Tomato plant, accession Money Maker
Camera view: vertical (180 deg); turntable rotation: 90 degrees
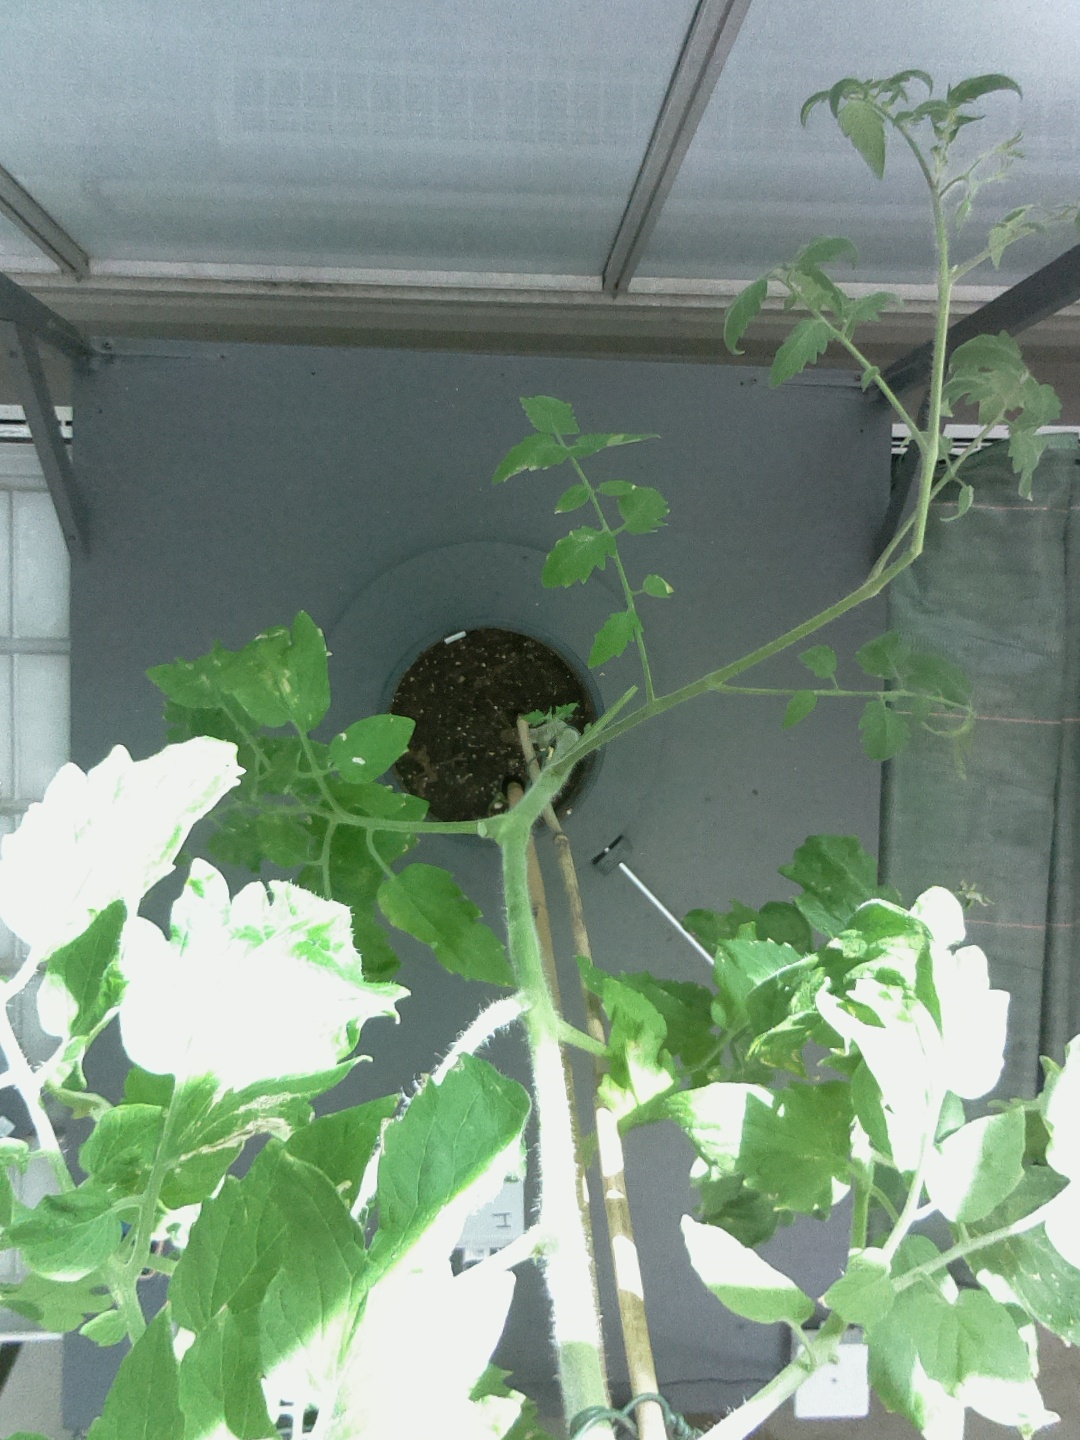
BBCH growth stage 83: 30%-40% of fruits show typical fully ripe color